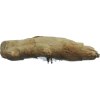
Label: ginger